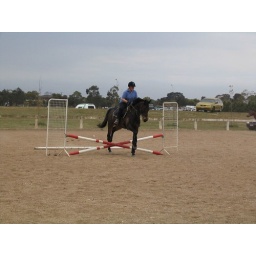
River over the cross bar